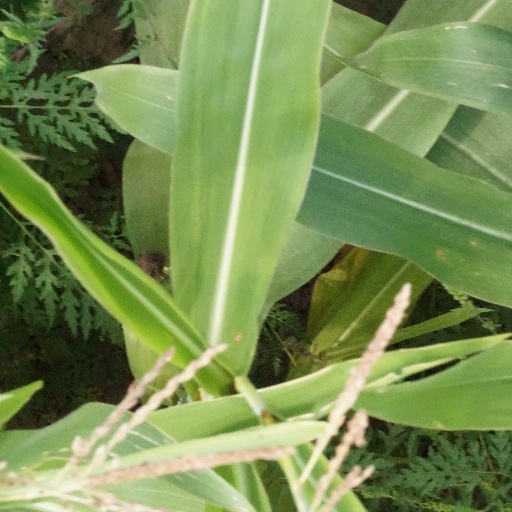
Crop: maize; corn